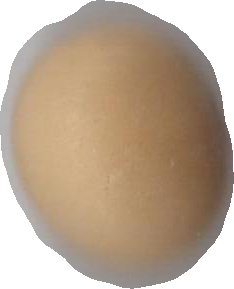
Variety: Grobogan